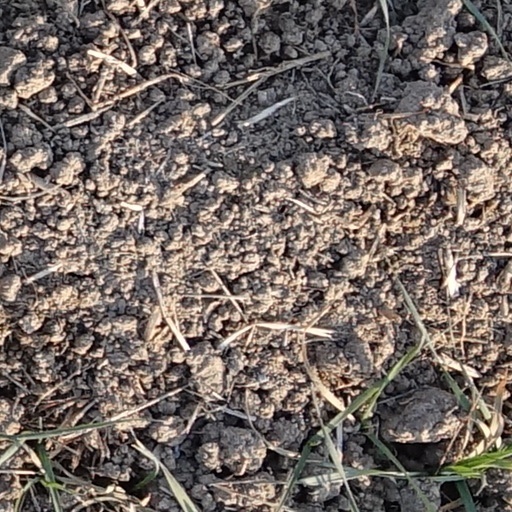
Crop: wheat